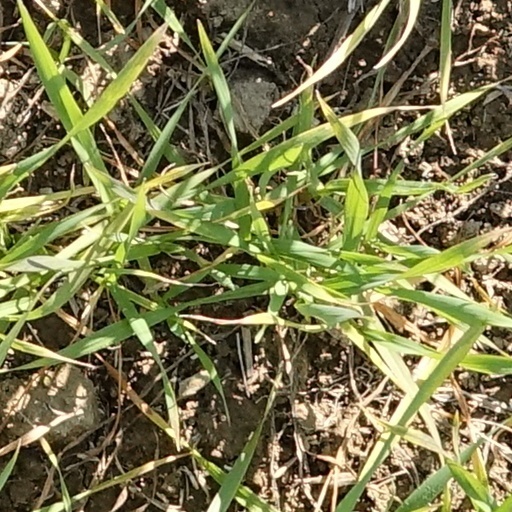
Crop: wheat